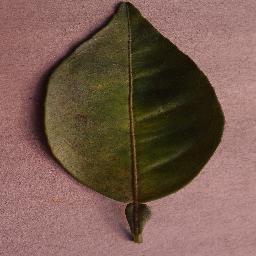
Label: Orange___Haunglongbing_(Citrus_greening)